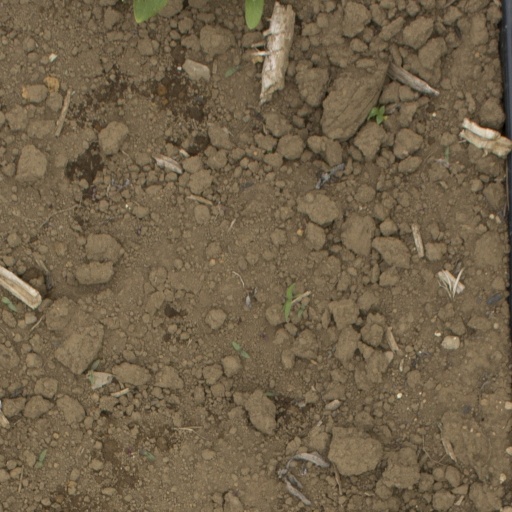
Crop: Jerusalem artichoke